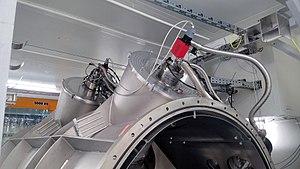
ESPRESSO, de son nom complet Echelle Spectrograph for Rocky Exoplanet- and Stable Spectroscopic Observations, soit en français Spectrographe échelle pour l'observation de planètes rocheuses et des observations spectroscopiques stables, est un spectrographe échelle de troisième génération à dispersion croisée, à haute résolution et alimenté par fibres, couvrant le domaine visible du spectre, installé au Très Grand Télescope de l'Observatoire européen austral.